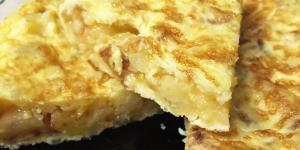
tortilla de patatas con cebolla y puerro